Right of way

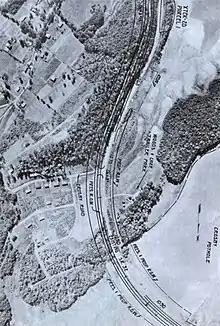
Right of way drawing of U.S. Route 25E for widening project, 1981

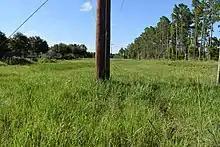
Julington-Durbin Peninsula power line right of way

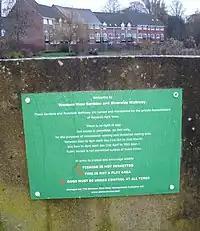
River Wensum permissive path, Norfolk, England

A right of way (also right-of-way) is a specific route that people, animals, vehicles, watercraft, or utility lines travel, or the legal status that gives them the right to do so. Rights-of-way in the physical sense include controlled-access highways, railroads, canals, hiking paths, bridle paths for horses, bicycle paths, the routes taken by high-voltage lines (also known as wayleave), utility tunnels, or simply the paved or unpaved local roads used by different types of traffic. The term "highway" is often used in legal contexts in the sense of "main way" to mean any public-use road or any public-use road or path. Some are restricted as to mode of use (for example, pedestrians only, pedestrians, horse and cycle riders, vehicles capable of a minimum speed).